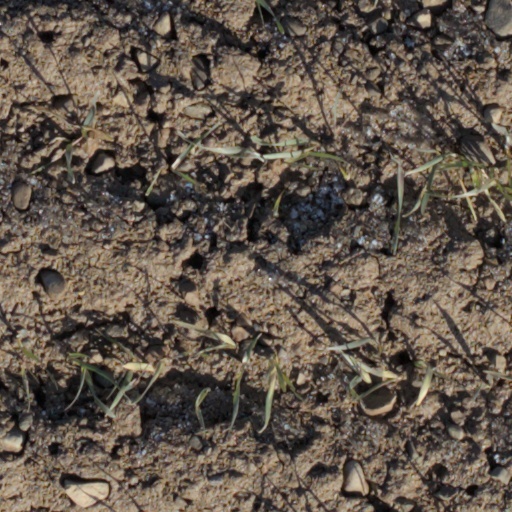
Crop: wheat